Chelsea Bridge

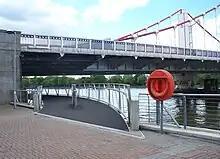
Battersea footbridge curves beneath Chelsea Bridge.

The new bridge was completed five months ahead of schedule and within the £365,000 budget. It was opened on 6 May 1937 by the Prime Minister of Canada, William Lyon Mackenzie King, who was in London for the coronation of King George VI and Queen Elizabeth.